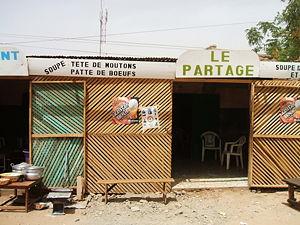
Un maquis désigne en Afrique francophone un type de restaurant, en particulier en Côte d'Ivoire et au Burkina Faso. En plus d'une fonction de restauration, il assure également une fonction sociale, devenant lieu de rencontre, de débat et d'échange, voire point de rassemblement pour les diasporas.